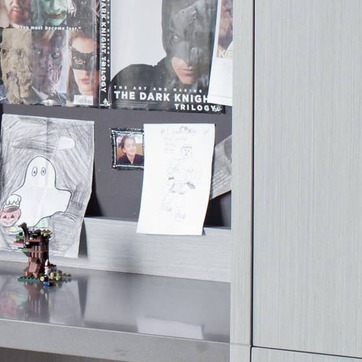
Material: paper